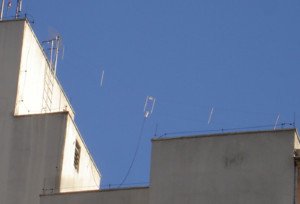
L'antenne T2FD ou TTFD Tilted Terminated Folded Dipole « dipôle plié à terminaison inclinée » appelée aussi Balanced Termination Folded Dipole BTFD « dipôle plié à terminaison équilibrée », également connue dans le monde radioamateur sous le nom antenne W3HH désignée aussi ROS 3 antenna, est d'une utilisation générale en ondes courtes. Cette antenne a été développée à la fin des années 1940 par la Marine des États-Unis. L'antenne apériodique travaille dans une large gamme de fréquences avec un rendement constant dans toute la bande, sans direction marquée.
Un radioécouteur désigné aussi par SWL est un passionné qui écoute les transmissions par ondes radioélectriques au moyen d'un Récepteur radio approprié et d'une antenne dédiée aux bandes qu'il désire écouter : l'aviation donc, la radiodiffusion, les radioamateurs, les satellites, les Bandes marines, les astres, les agences de presse, la météorologie, etc.